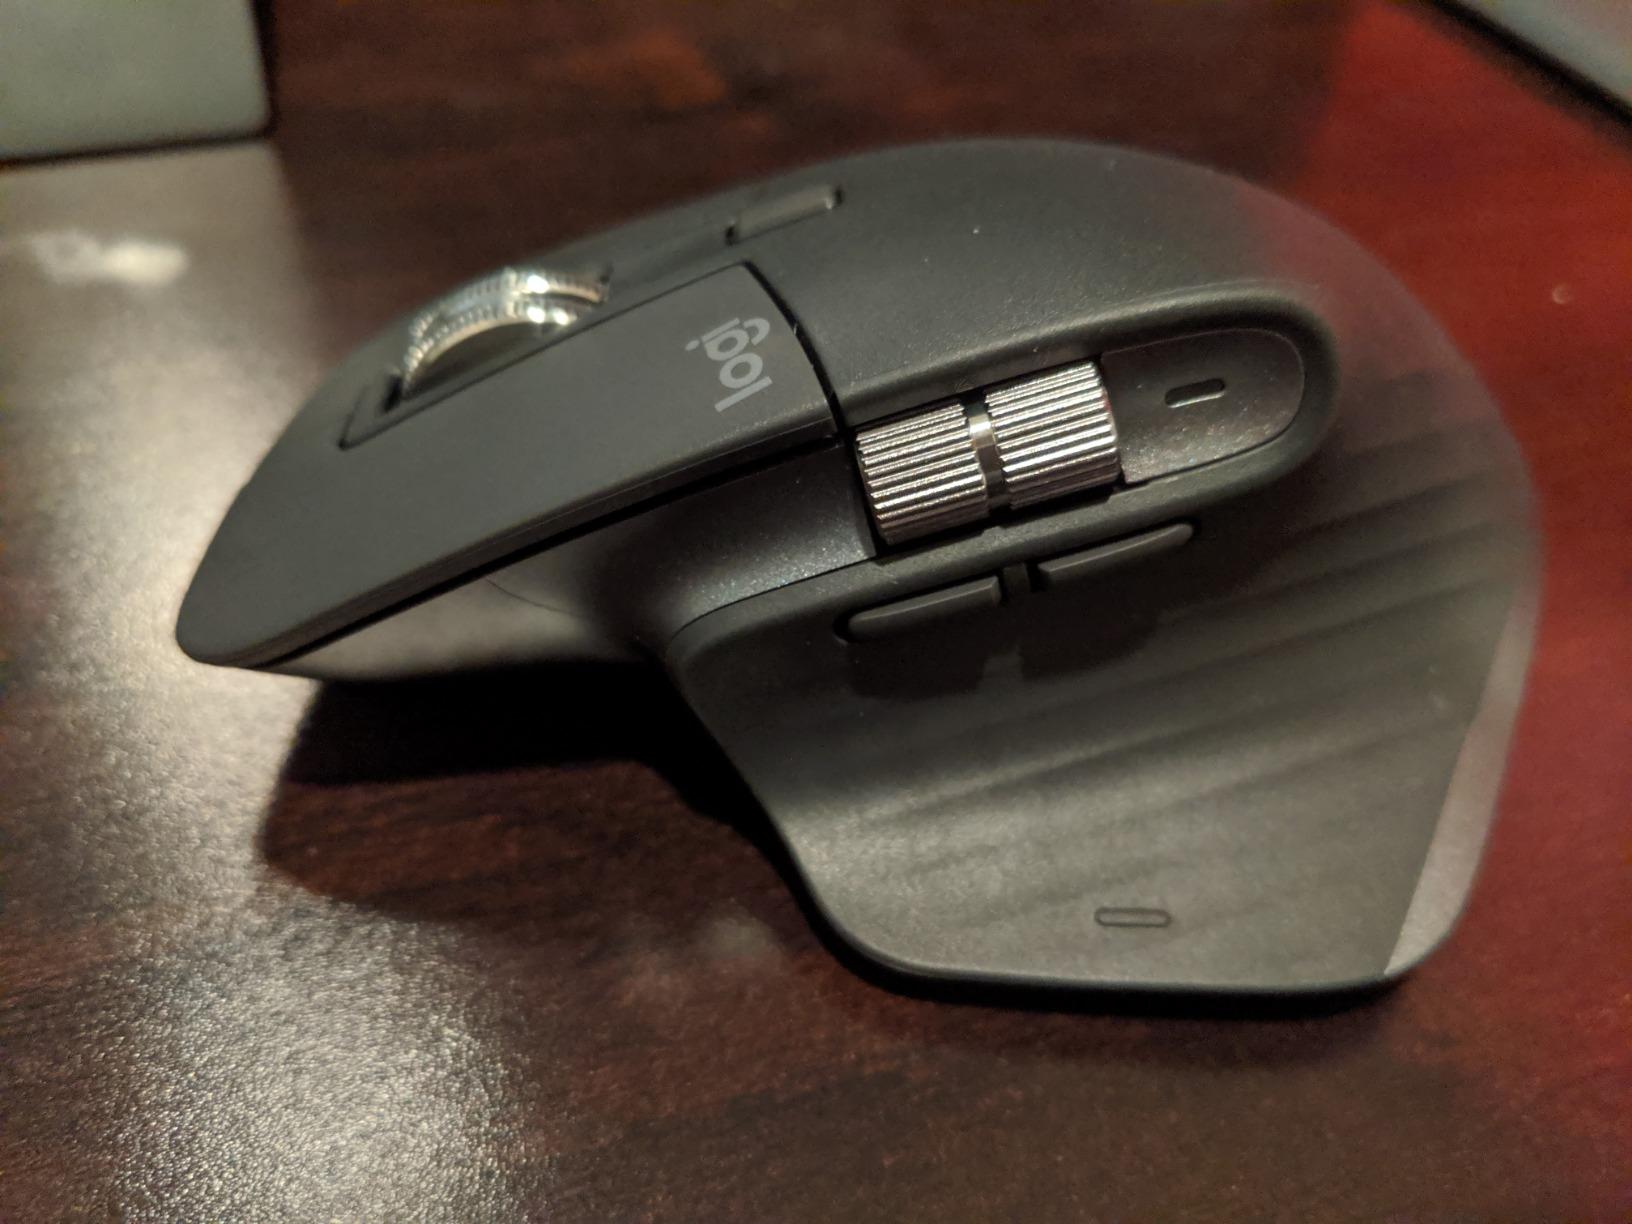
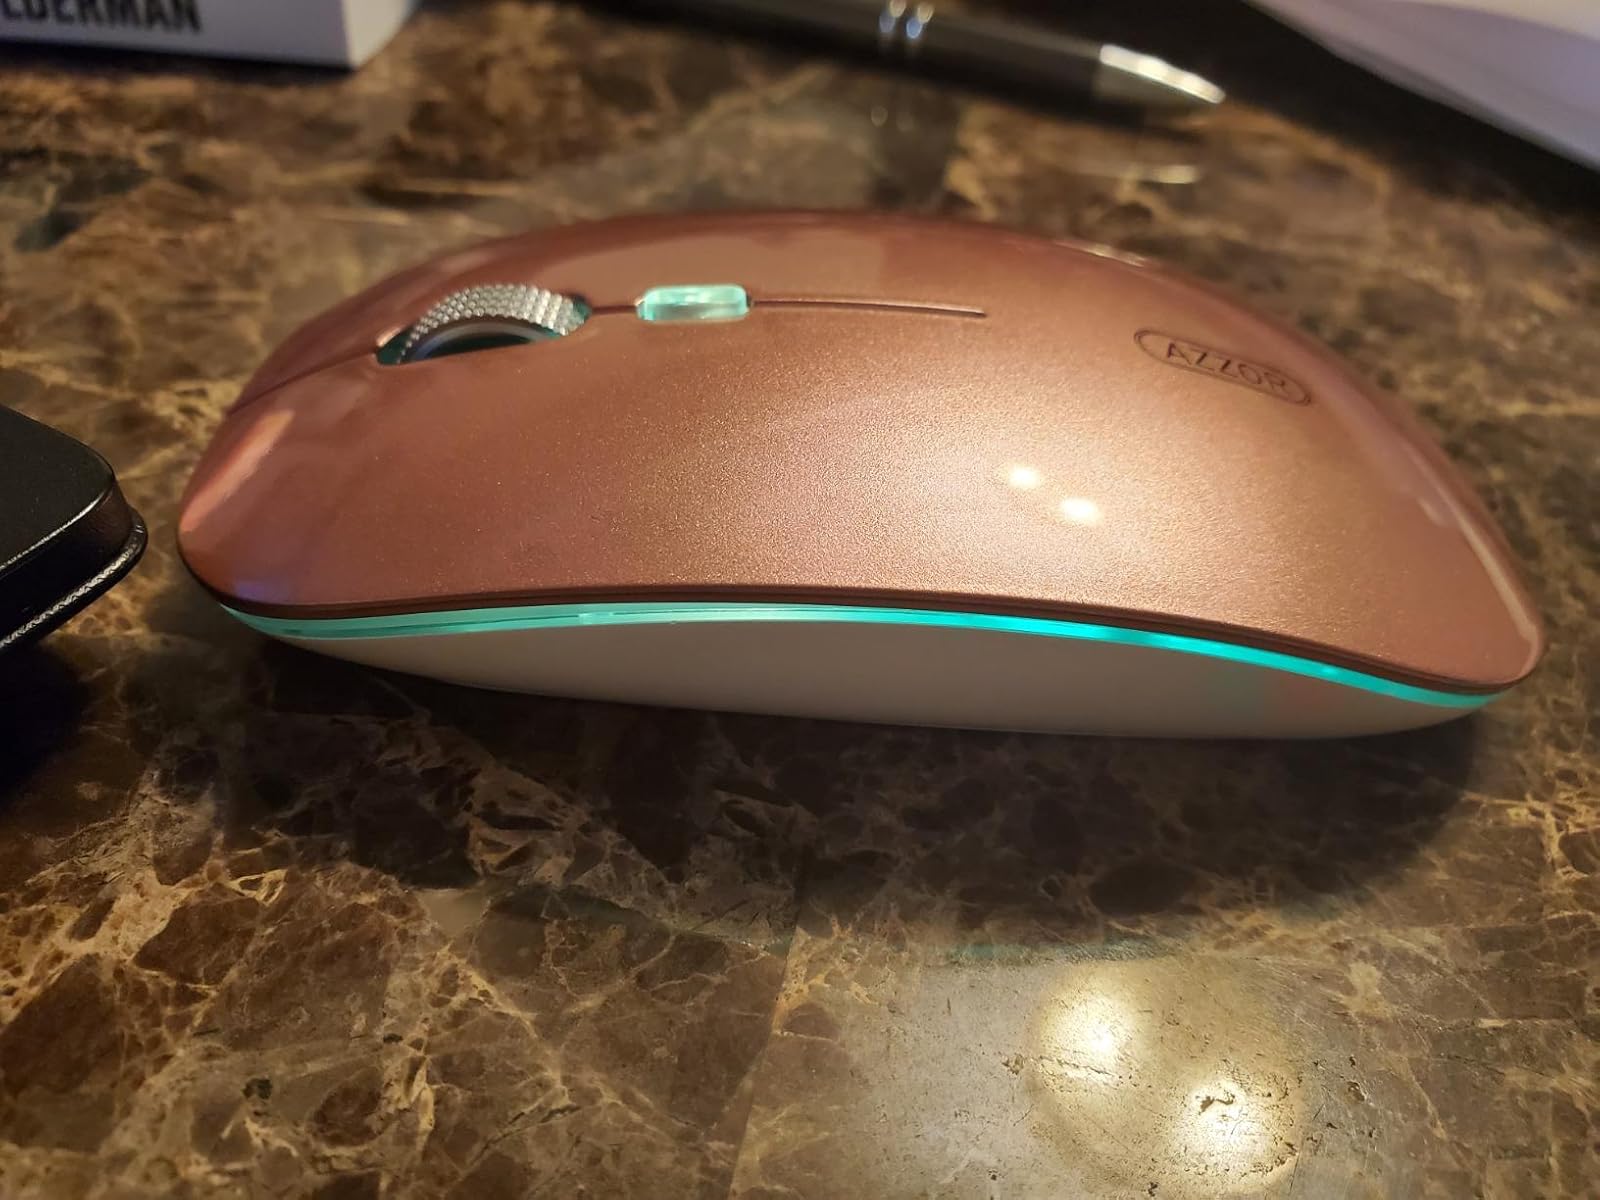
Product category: mouse
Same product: no